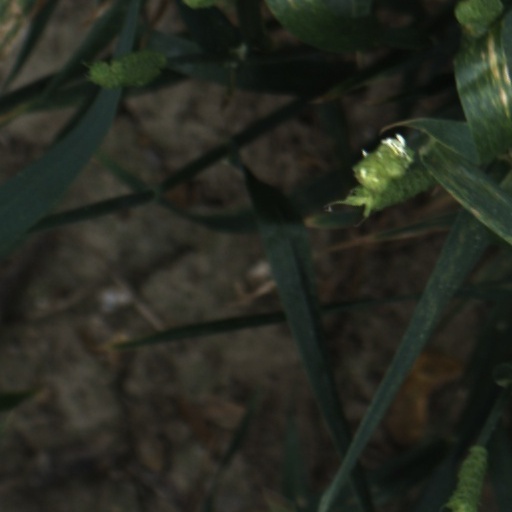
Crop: wheat